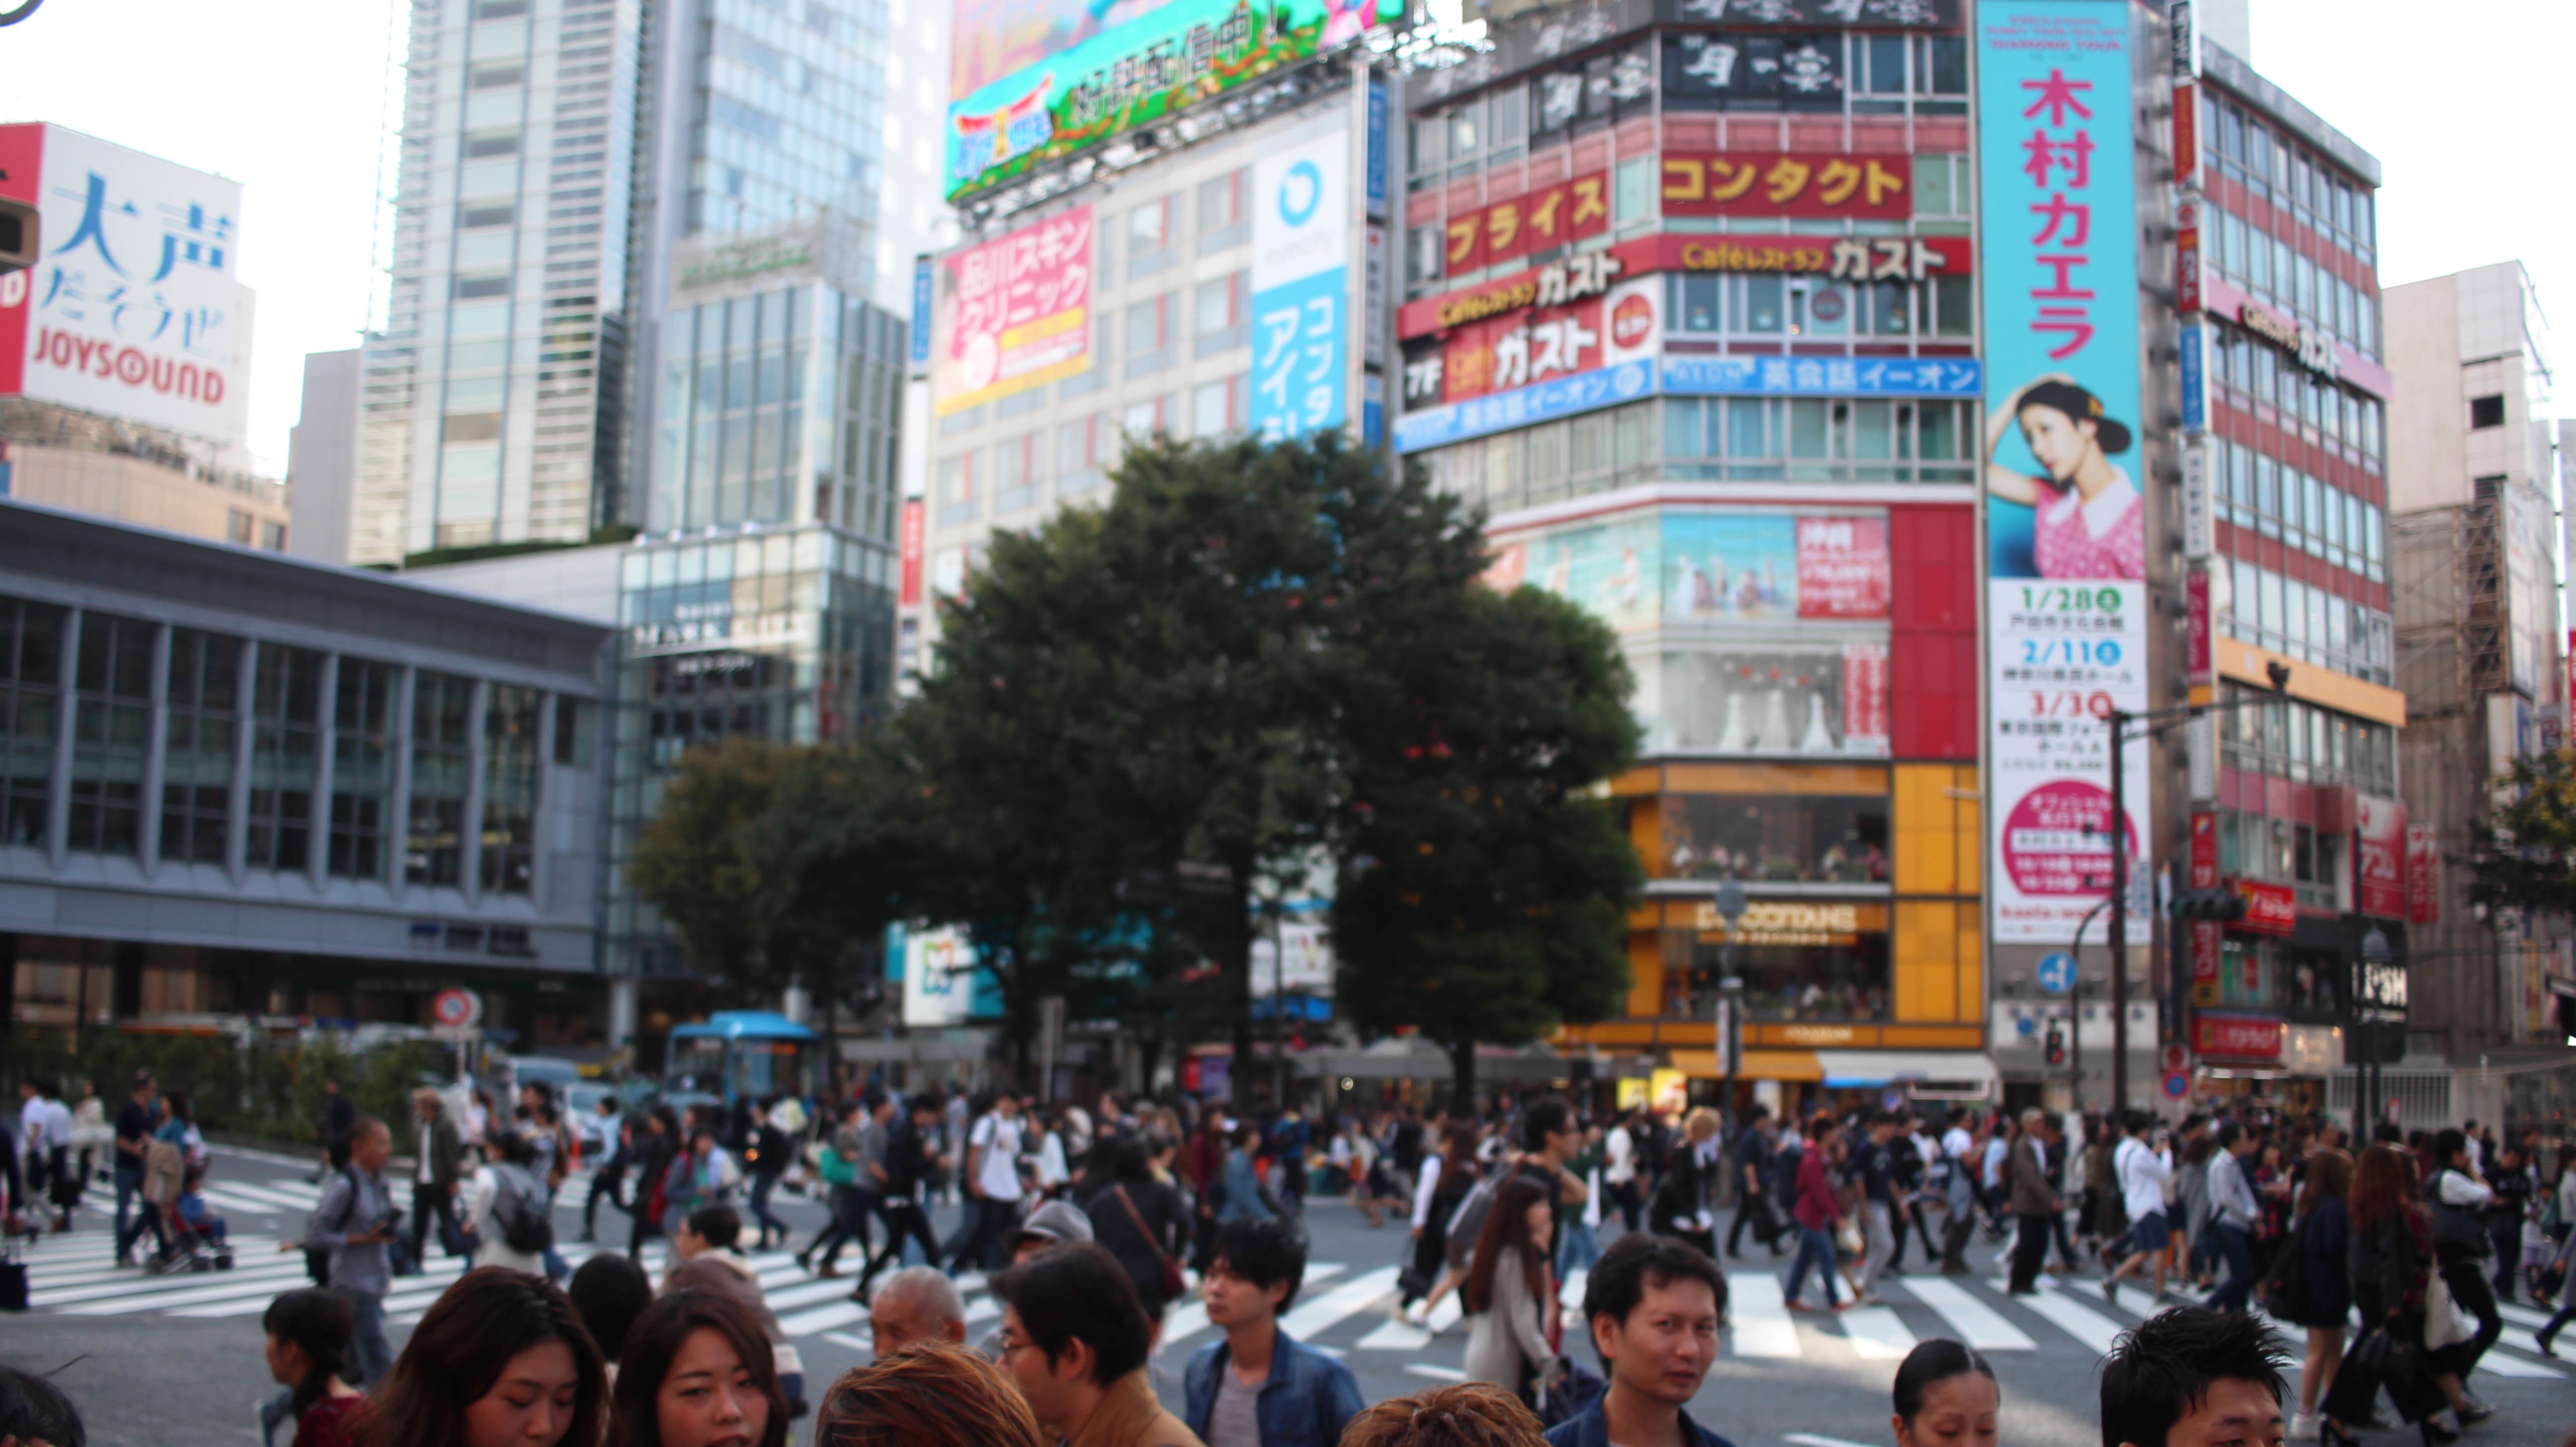
pedestrian, city, advertising, crowd, downtown, plaza, protest